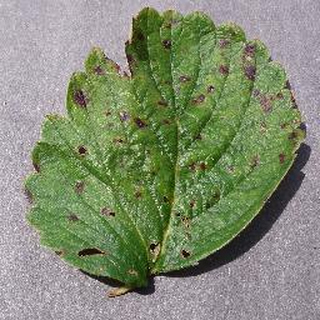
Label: strawberry_leaf_scorch